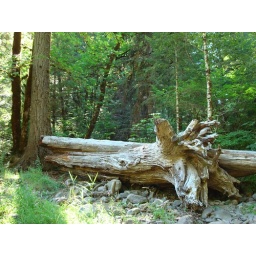
the tree or the boat or where the kids are if not in the river